Southern Workman

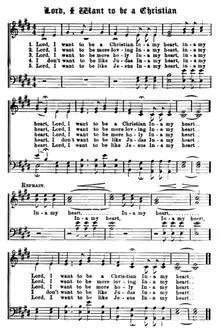
Song published in the "Southern Workman"

Southern Workman was a monthly magazine published in the United States by the Hampton Institute Press at Hampton Institute. The press was founded in 1871 and the "Southern Workman" began publication in 1872. For a time it was known as the Southern Workman and Hampton School Record. According to the Dictionary of Virginia the magazine "published news and information about Hampton, its faculty, and its graduates, as well as lectures, articles, book reviews, and essays on topics in African American and American Indian history and education." Many volumes of the "Southern Workman" are available online. Issues are also in the collections of various libraries.